Question: Please indicate a possible affordance area of baseball bat that can be used for hitting
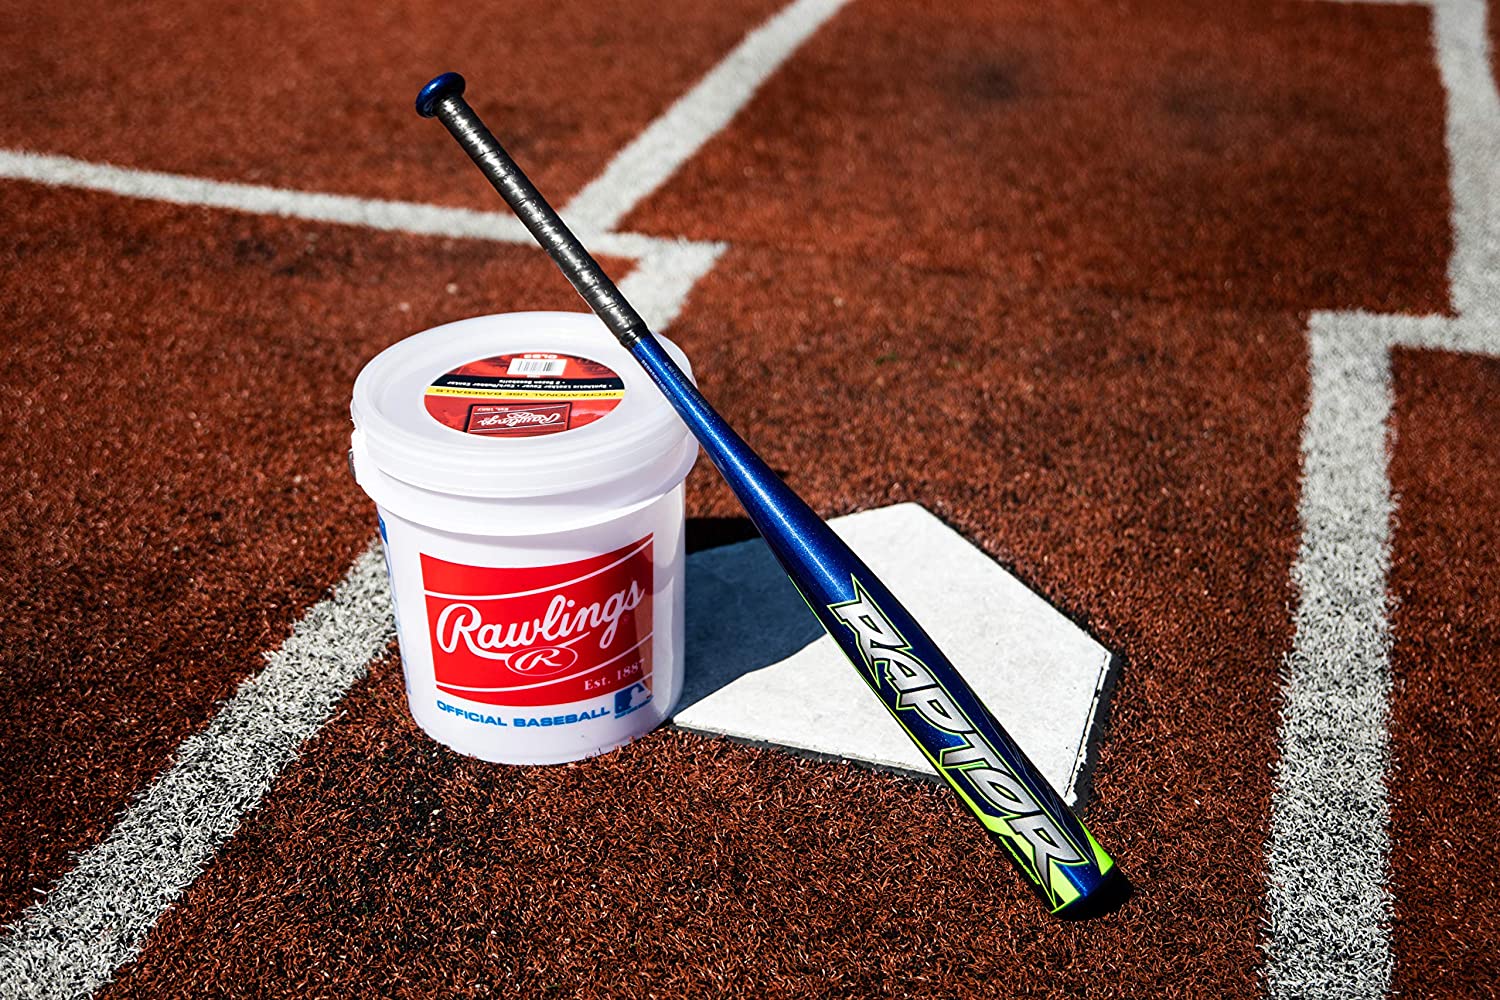
Answer: [864.137, 634.994, 1100.521, 899.189]